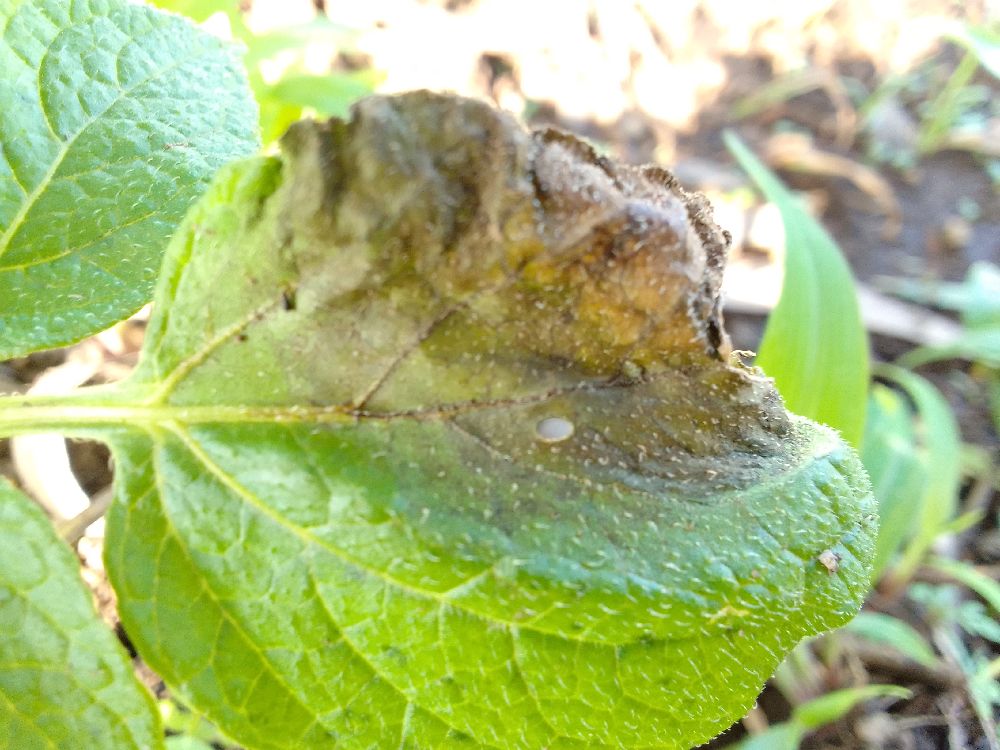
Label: Late blight